Byron's Memoirs

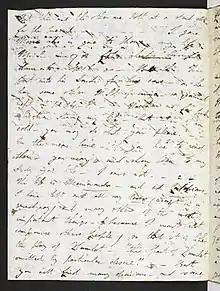
One page from Byron's letter to Murray, 29 October 1819: "I gave Moore who is gone to Rome – my Life in M.S. in 78 folio sheets brought down to 1816."

On 29 October 1819 he announced that he had given the Memoirs, which took his story as far as 1816, to his friend Thomas Moore, the poet, and repeated that they were "[not] for publication during my life – but when I am cold – you may do what you please." Moore accepted this restriction, and good-humouredly looked forward to bequeathing the book to his son, "who shall astonish the latter days of the nineteenth century with it". Between 1820 and 1821 Byron added a second portion, bringing the Memoirs to a length of at least 120,000 words. The complete Memoirs, all in Moore's possession, were handed out by him to a large number of readers in the fashionable world, so many indeed that the manuscripts were in danger of falling apart from overuse, so that Moore was obliged to have a copy made. In July 1821, with Byron's blessing, Moore sold the manuscript and the copy to Murray for the enormous sum of £2100, but then Byron had second thoughts and the deal was renegotiated to give Moore and himself the power to buy back the Memoirs during Byron's lifetime. They still remained in manuscript when Byron died on 19 April 1824 at Missolonghi in Greece.